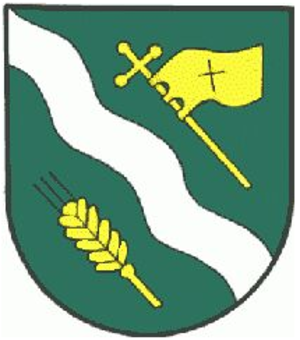
Sankt Johann im Saggautal est une commune autrichienne du district de Leibnitz en Styrie.